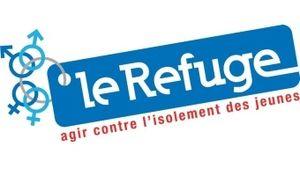
Logo de l'association Nationale Le Refuge